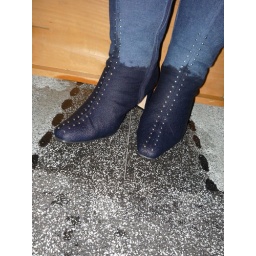
Wetting my boots in walking in puddle and streaming water along sidewalk, they are very wet and squichy